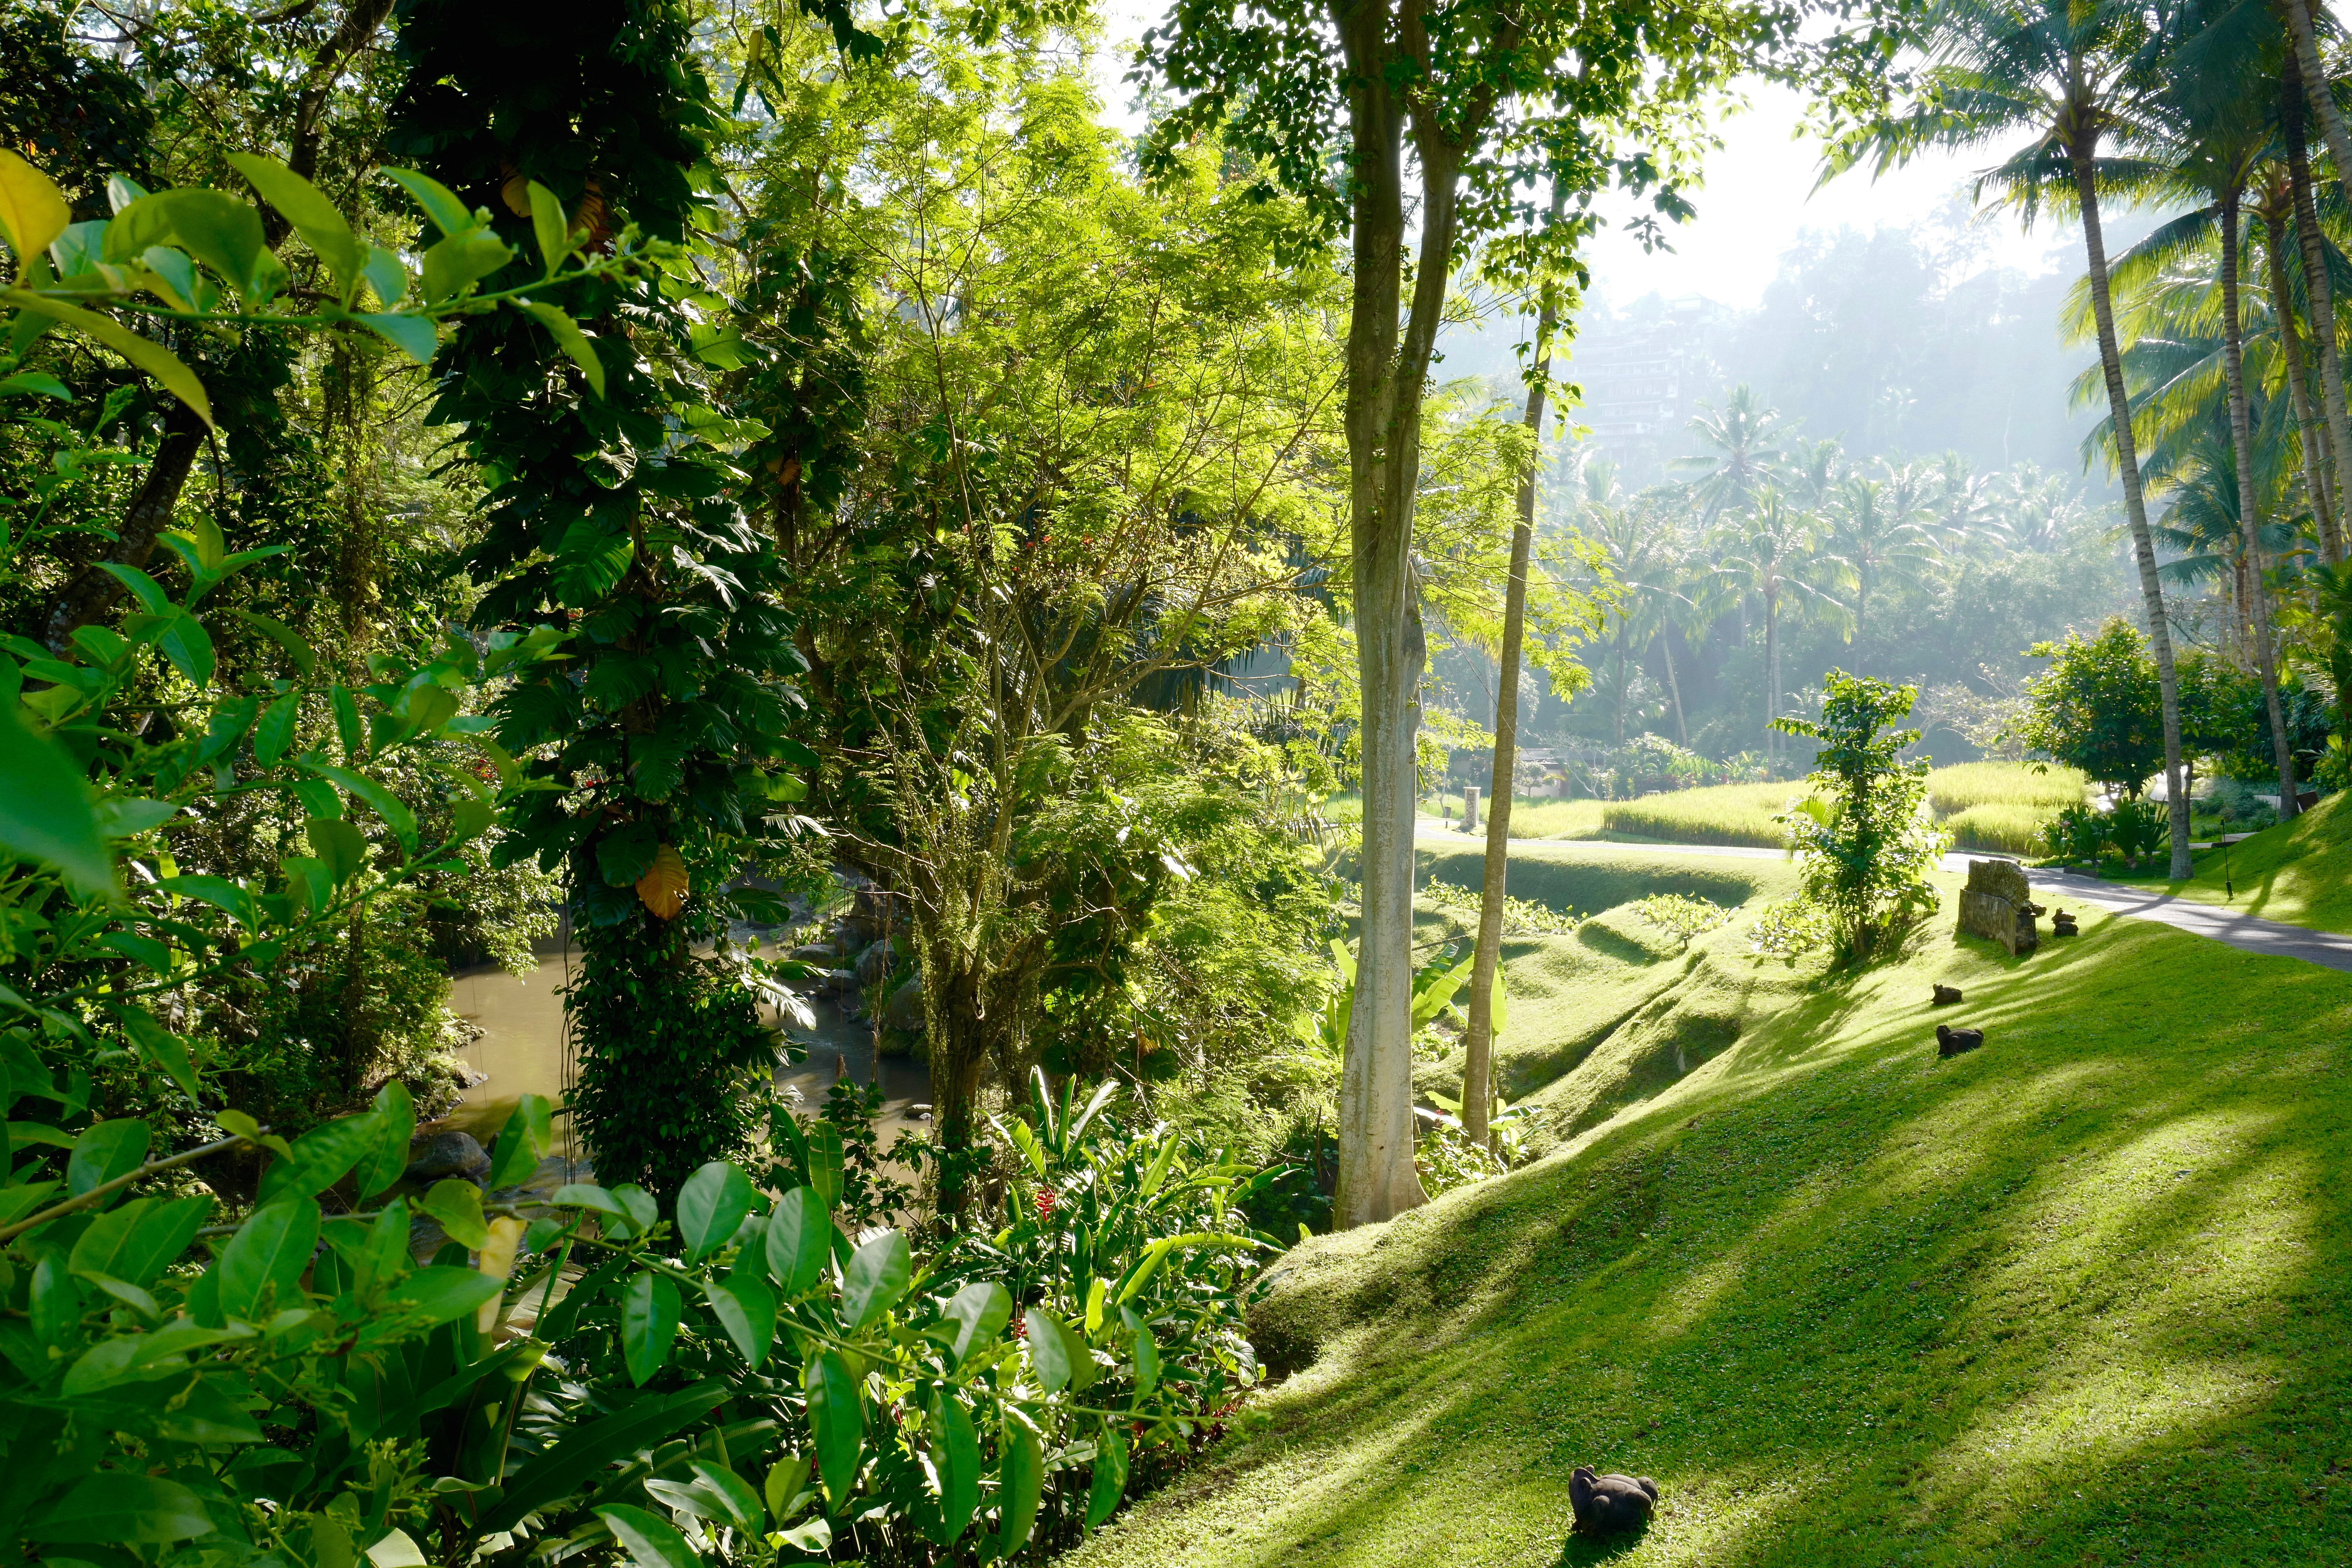
tree, forest, grass, lawn, meadow, sunlight, flower, green, jungle, botany, garden, vegetation, rainforest, plantation, botanical garden, estate, woodland, habitat, tropics, rural area, natural environment